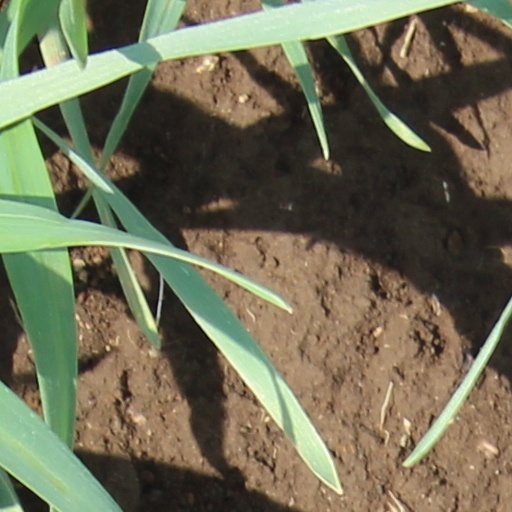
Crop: wheat